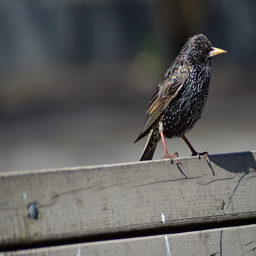
A bird that is sitting on a wooden bench.
A small black bird standing on a wooden fence.
A bird that is standing on a wooden bench.
A bird perches on top of a piece of wood
A small brown and beige bird sitting on a bench.